Mooch Goes to Hollywood

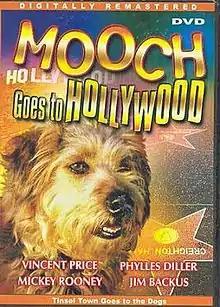
DVD cover

Mooch Goes to Hollywood (aka Mooch) is a 1971 51-minute television film directed by Richard Erdman and co-written by Jim Backus, who also stars in the film as himself. The film chronicles the adventures of Mooch, an ambitious dog, and her attempts to become a canine star after befriending Zsa Zsa Gabor.